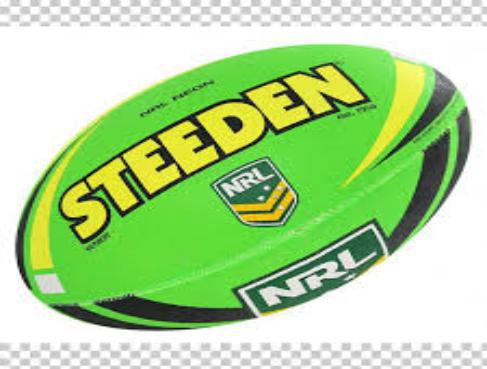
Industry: Sports